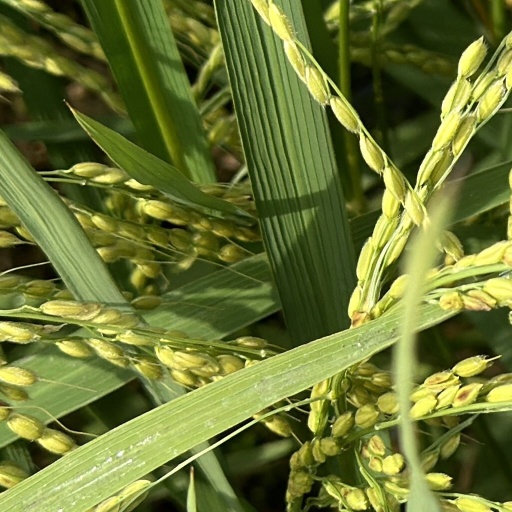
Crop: rice